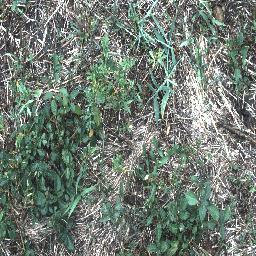
Label: negative